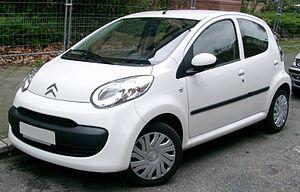
Les Citroën C1, Peugeot 107 et Toyota Aygo sont des automobiles urbaines pour quatre personnes à trois et cinq portes commercialisées de 2005 à 2014 par les constructeurs français Citroën et Peugeot, et par le japonais Toyota.
Citroën C1 est le nom donné à une petite citadine développée par le constructeur français